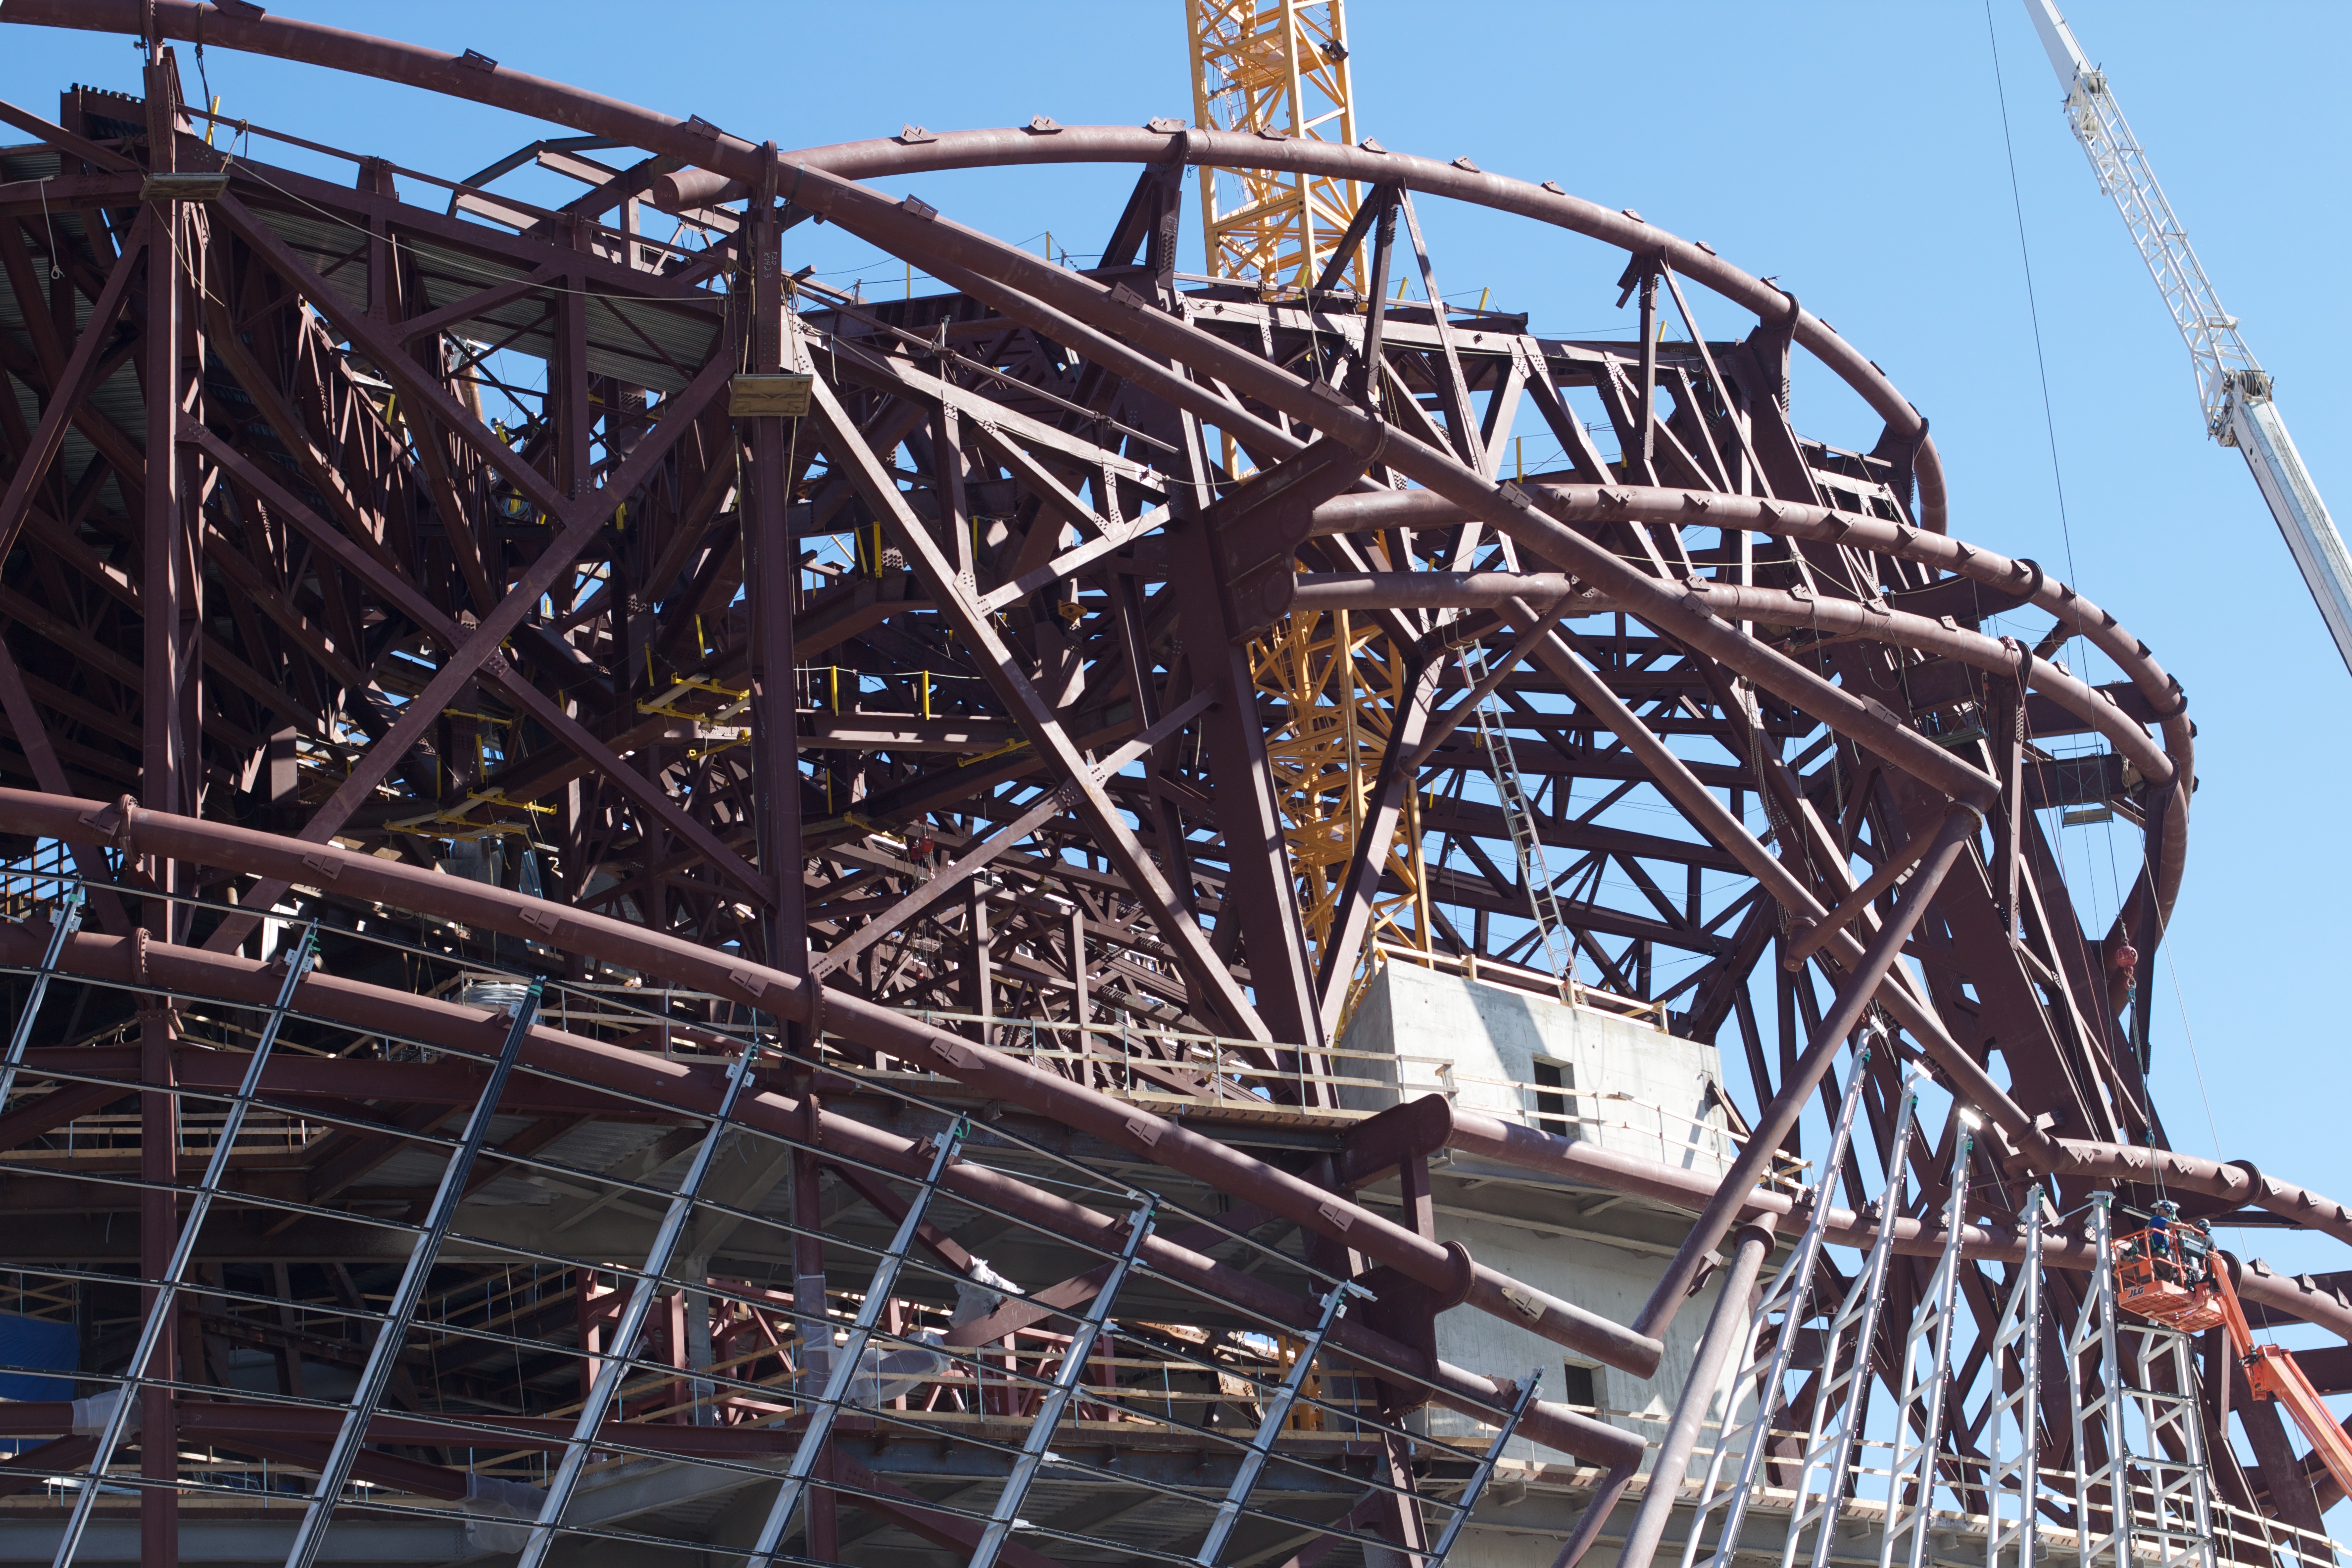
bridge, recreation, amusement park, park, stadium, roller coaster, odyssey, truss bridge, amusement ride, outdoor recreation, nonbuilding structure